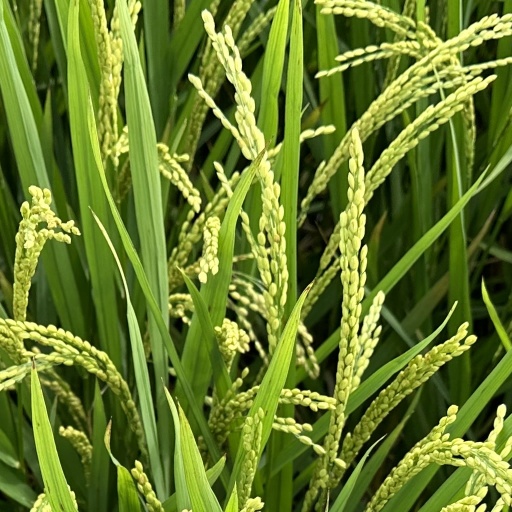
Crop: rice